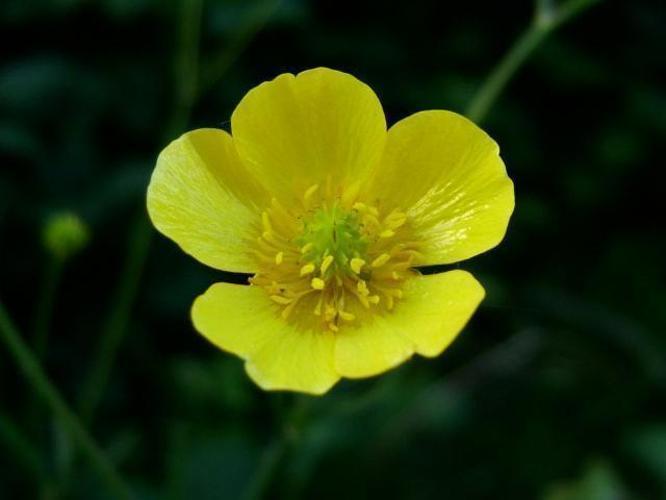
Flower: Buttercup